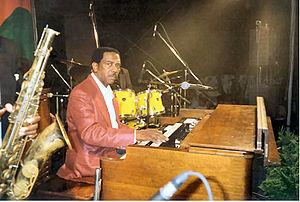
Le NEA Jazz Masters Fellowship est une récompense remise tous les ans depuis 1982 par le National Endowment for the Arts à des musiciens de jazz à la carrière établie en reconnaissance de leur œuvre.
Jimmy Smith, James Oscar Smith de son nom complet, né le 8 décembre 1925 dans la ville de Norristown, en Pennsylvanie, mort le 8 février 2005 à Scottsdale, est un musicien de jazz américain. Son instrument de prédilection était l’orgue Hammond B-3.